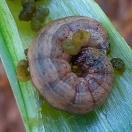
Crop: Onion
Condition: caterpillar-p